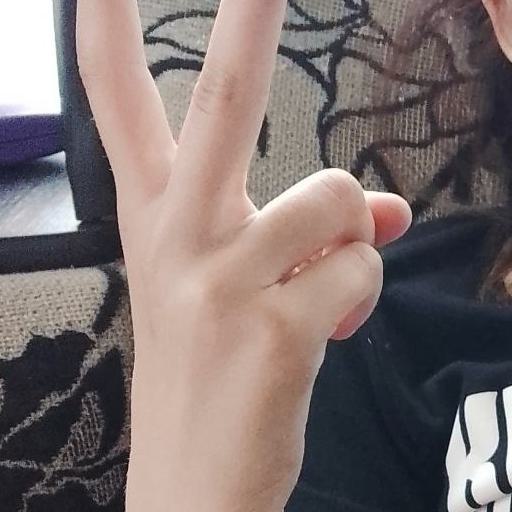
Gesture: peace_inverted